Windows Embedded Compact 7

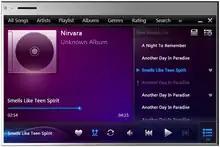
A concept UI used to display the graphical capabilities of Windows Embedded Compact 7

Windows Embedded Compact 7 (formerly known as Windows Embedded CE 7.0) is the seventh major release of the Windows Embedded CE operating system, released on March 1, 2011. Windows Embedded Compact 7 is a real-time OS, separate from the Windows NT line, and is designed to target enterprise specific tools such as industrial controllers and consumer electronics devices such as digital cameras, GPS systems and also automotive infotainment systems. Windows Embedded Compact is designed to run on multiple CPU architectures and supports x86, SH (automotive only) and ARM.